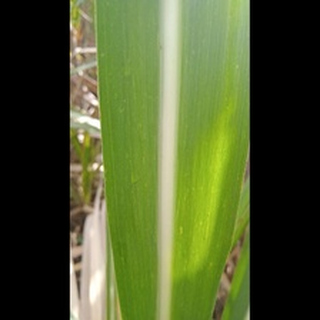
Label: healthy_sugarcane